Jose Pellissery

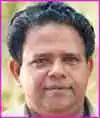
Jose Pellisery

As an actor in Malayalam cinema, he played supporting roles in about 100 films. His 15-year film career included roles in such movies as "Aadhaaram", "Akashadoothu", "Naadody", and "Ghazal".